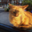
Label: cat